Madrid Village Schoolhouse

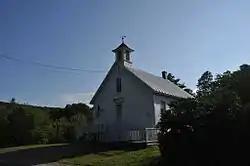

The Madrid Village Schoolhouse is a historic community building on Reeds Mill Road in the center of the disincorporated township of Madrid, Maine. Built c. 1872, it is the least-altered surviving district school building of twelve originally built in the community. In the later years of the 20th century the school was used for town meetings and offices prior to the town's disincorporation in 2000. The building was listed on the National Register of Historic Places in 1995.